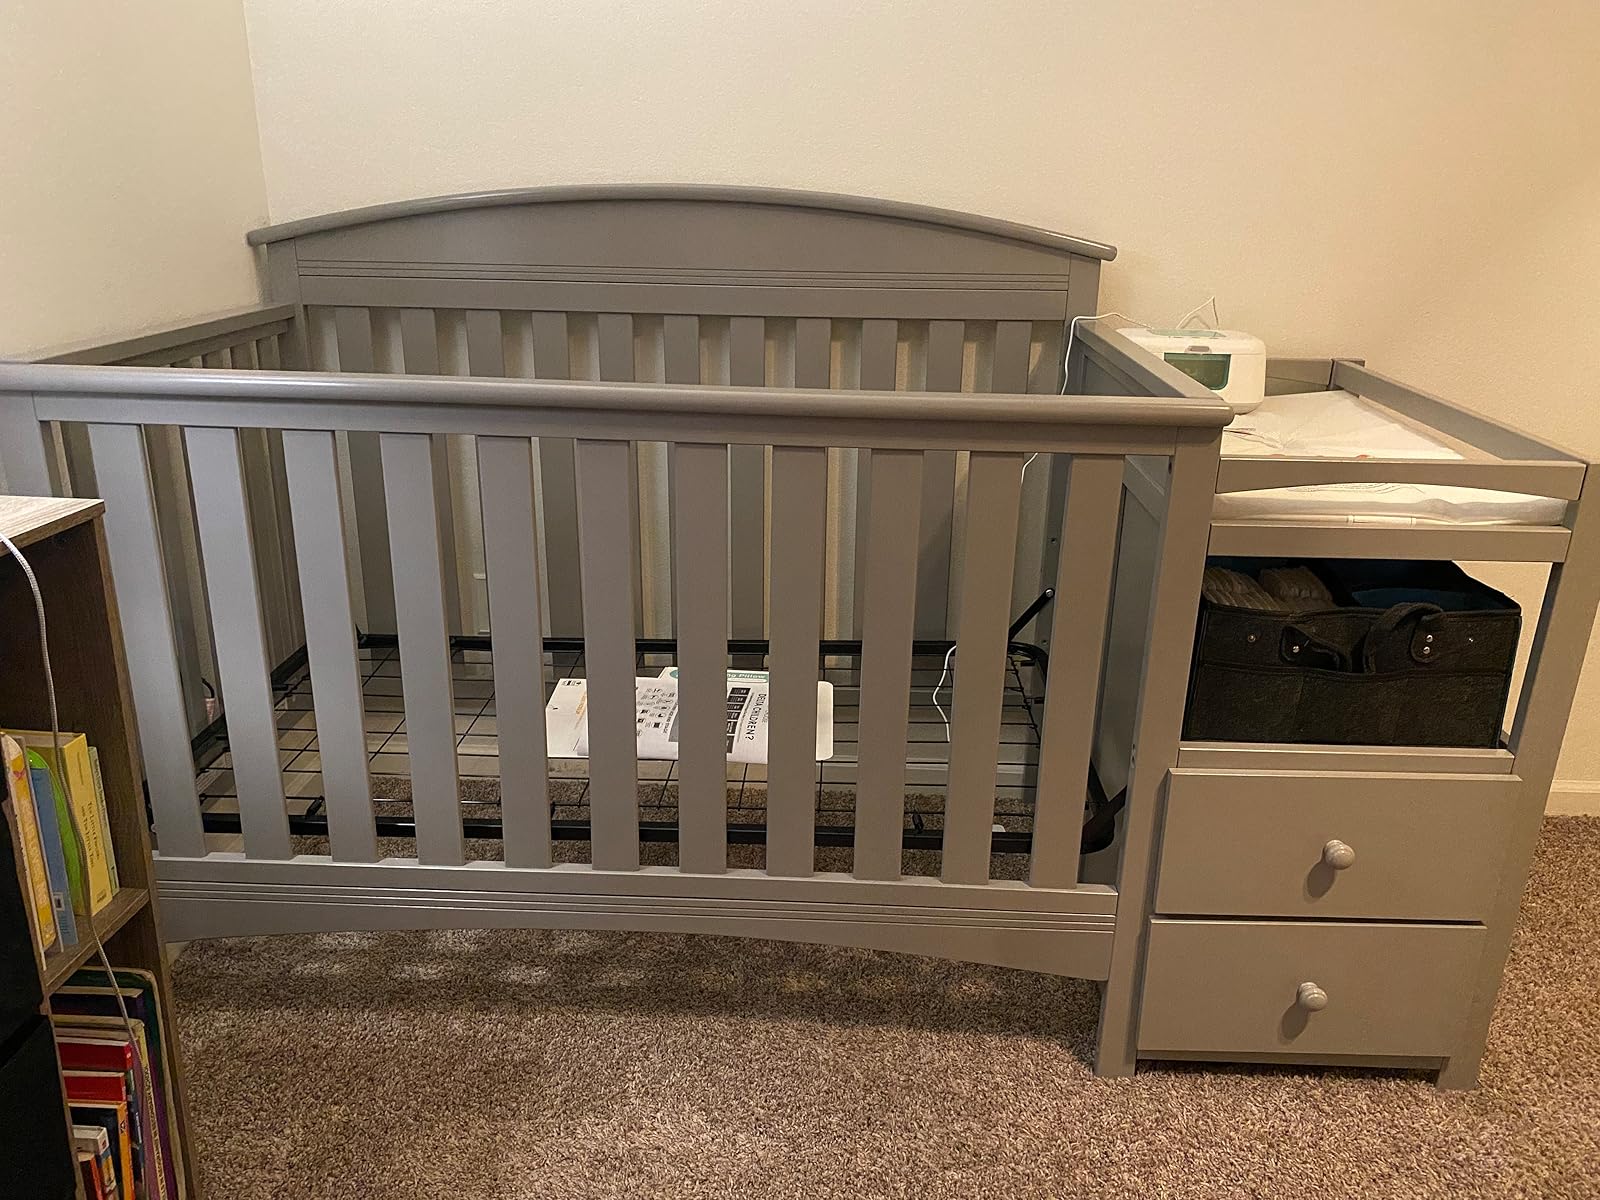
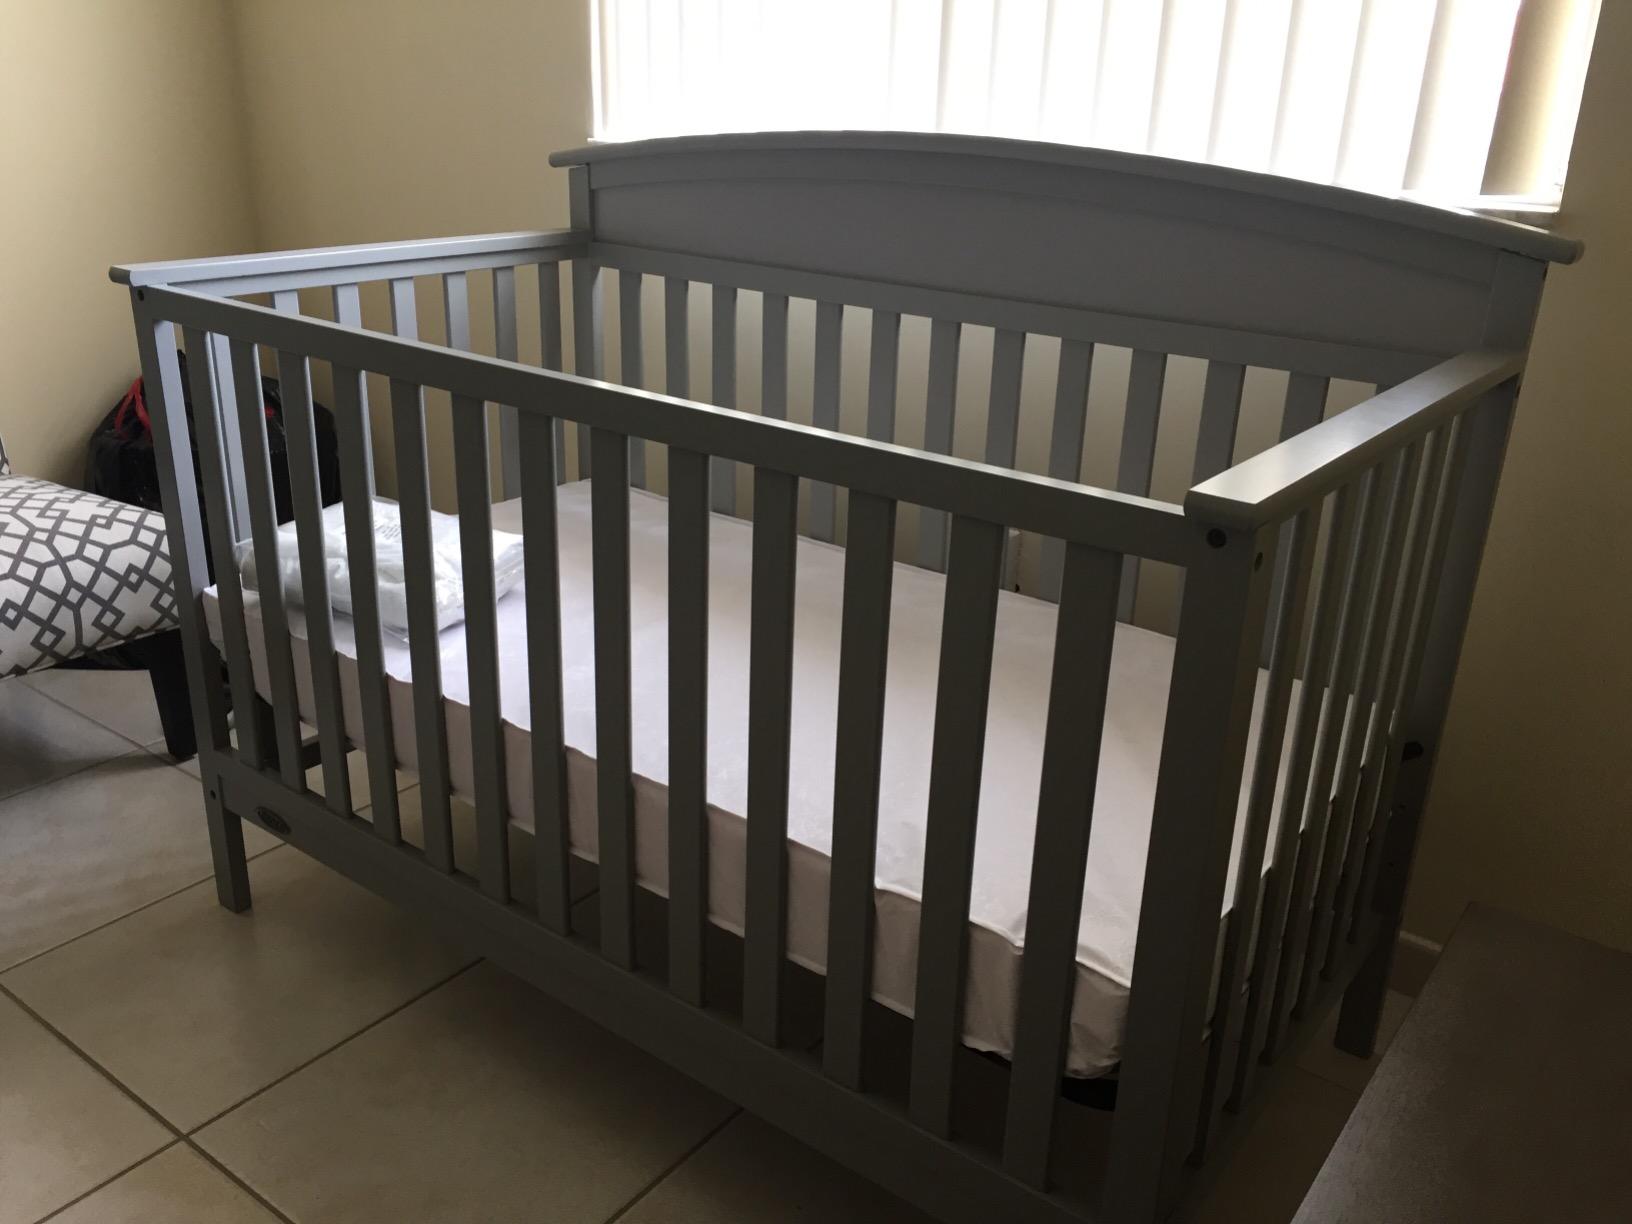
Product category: products_crib
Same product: no